Expanded metal

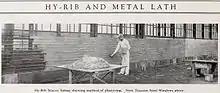
Expanded metal lath used to support stucco (1919)

Expanded metal is frequently used to make fences, walkways, and grates, as the material is very durable and strong, unlike lighter and less expensive wire mesh. The many small openings in the material allow flow through of air, water, and light, while still providing a mechanical barrier to larger objects. Another advantage to using expanded metal as opposed to plain sheet metal is that the exposed edges of the expanded metal provide more traction, which has led to its use in catwalks or drainage covers.